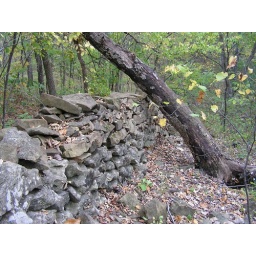
came across this old stone wall while hiking near Lawrence KS